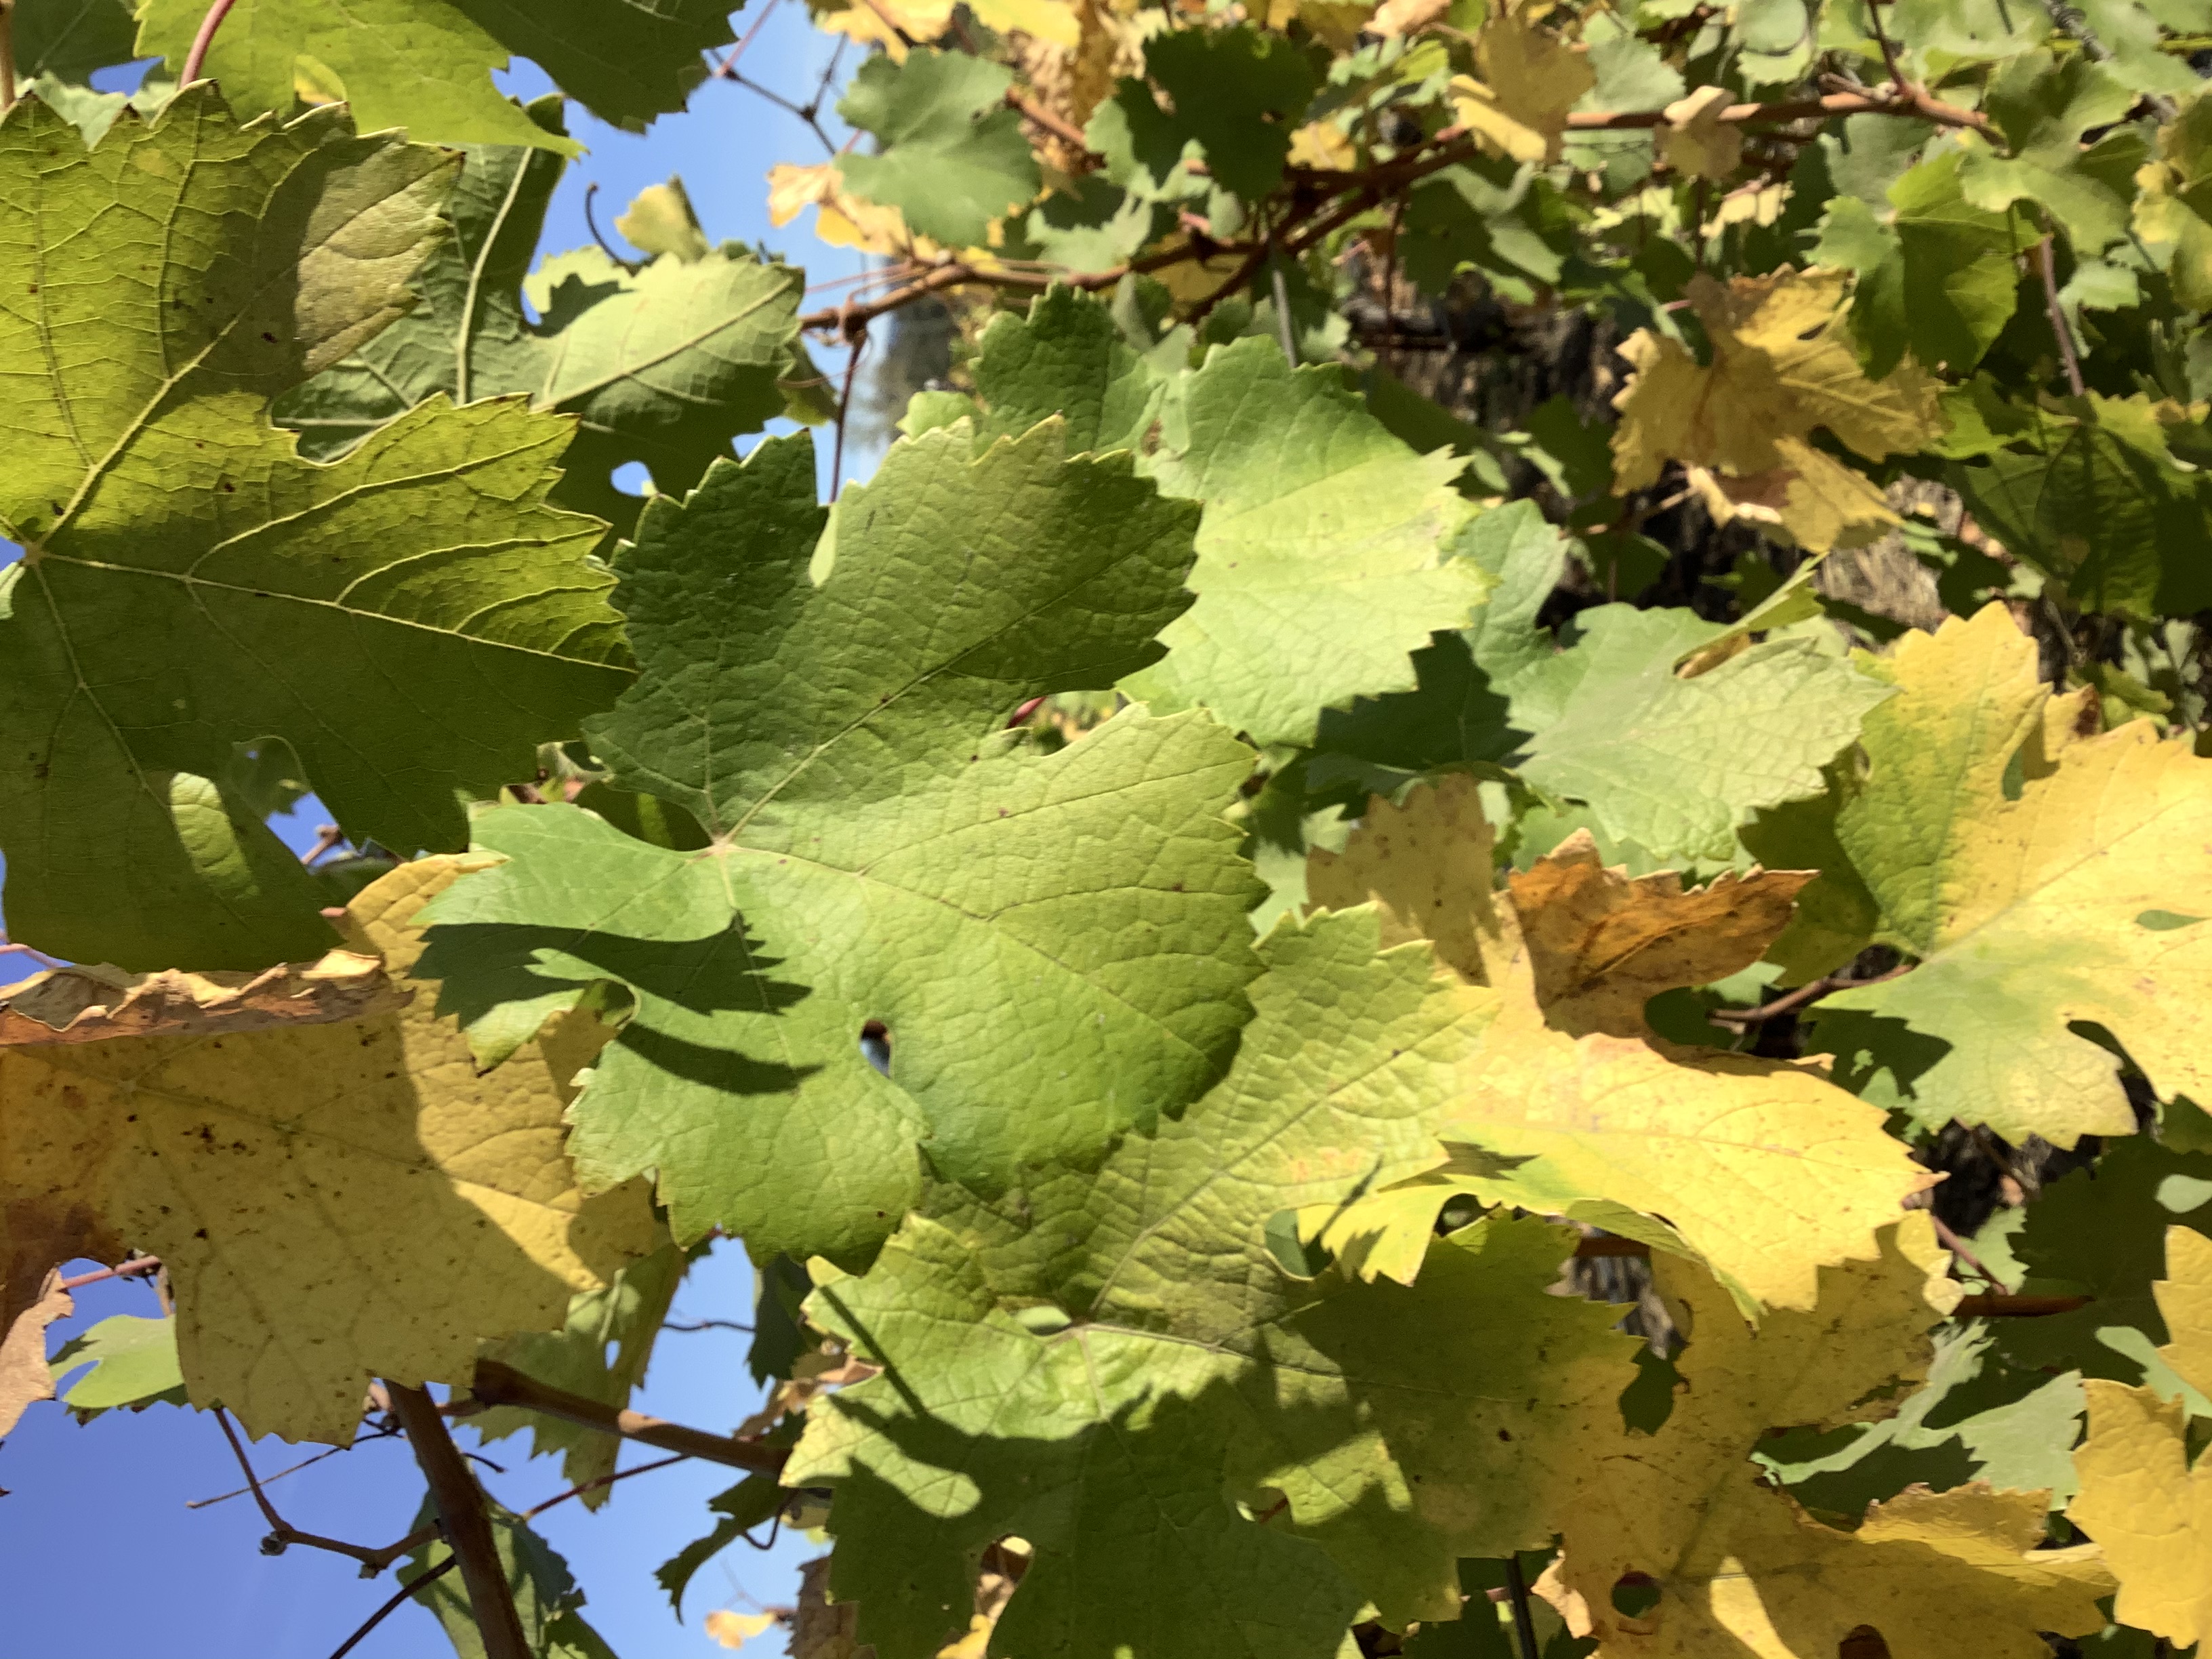
Label: No Virus